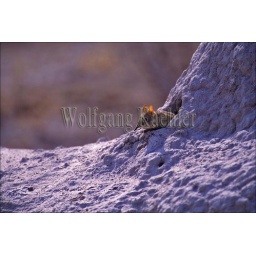
Namibia, etosha national park, elephant shrew looking out of burrow in termite hill